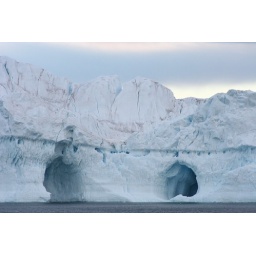
Huge melt-holes create gaping caves in sheer walls of ice the height of small office towers.